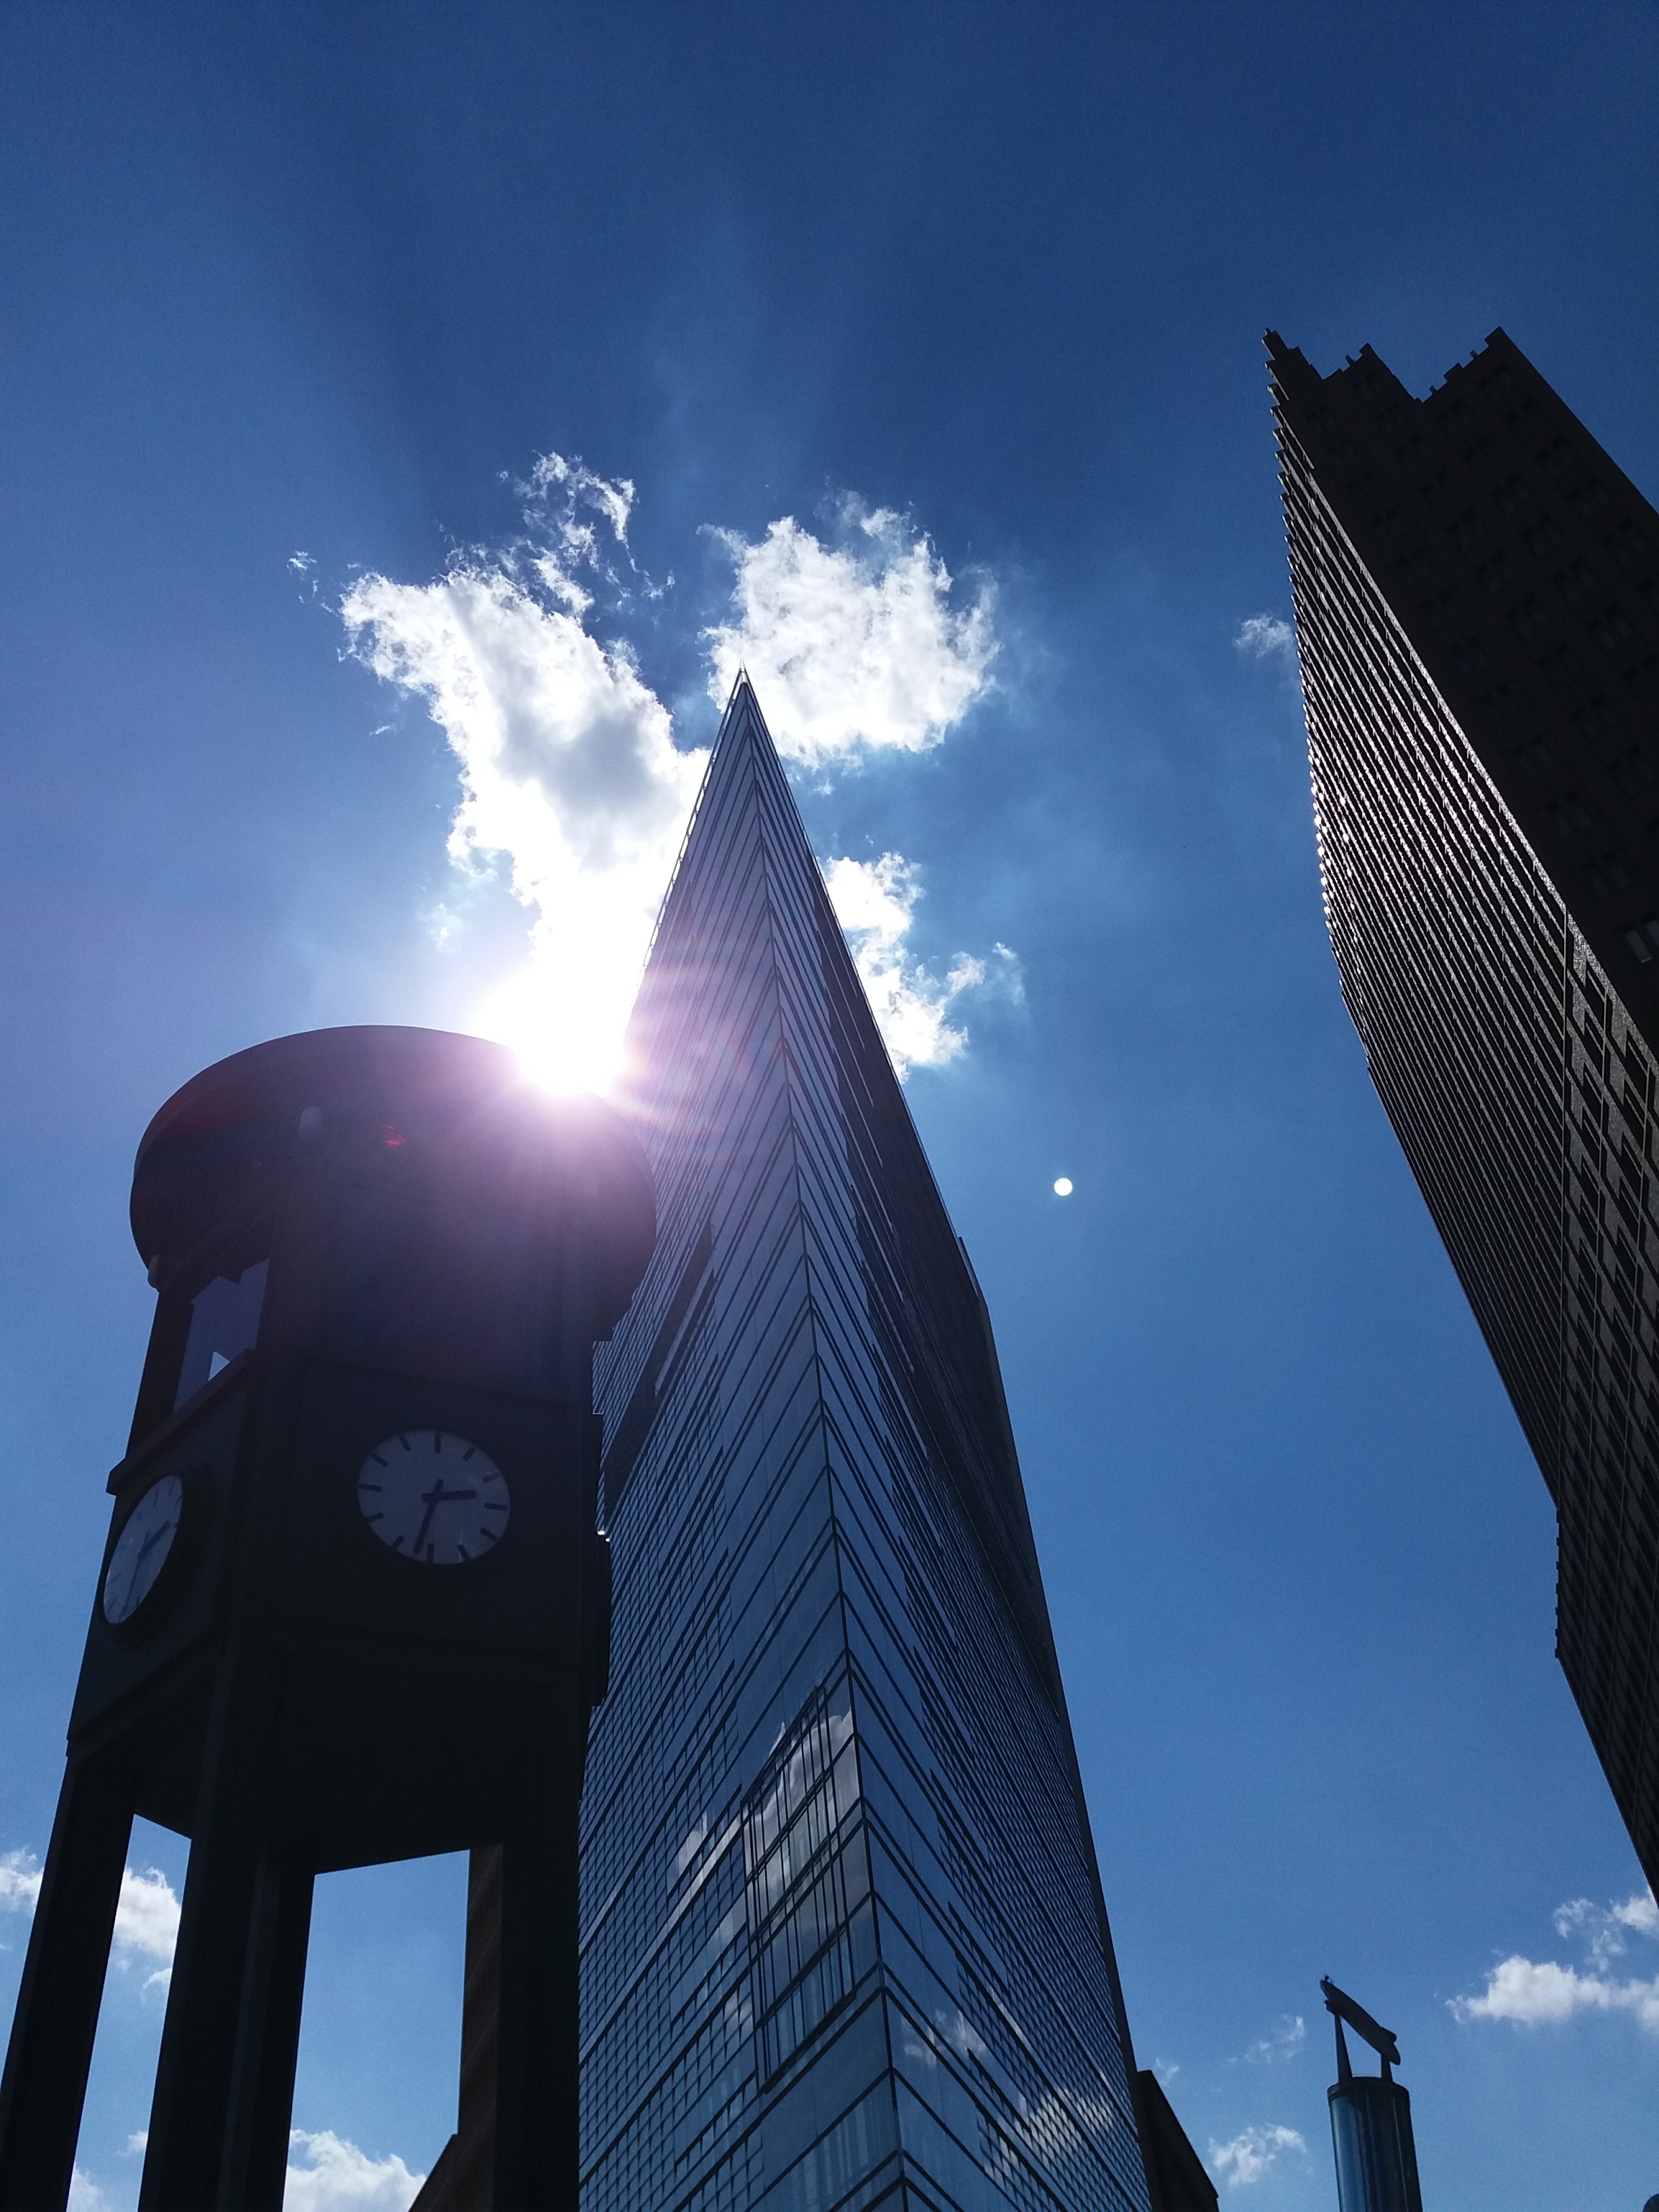
light, cloud, architecture, sky, skyline, sunlight, skyscraper, cityscape, dusk, evening, reflection, tower, space, landmark, blue, tower block, spire, berlin, shape, metropolis, potsdamer, atmosphere of earth